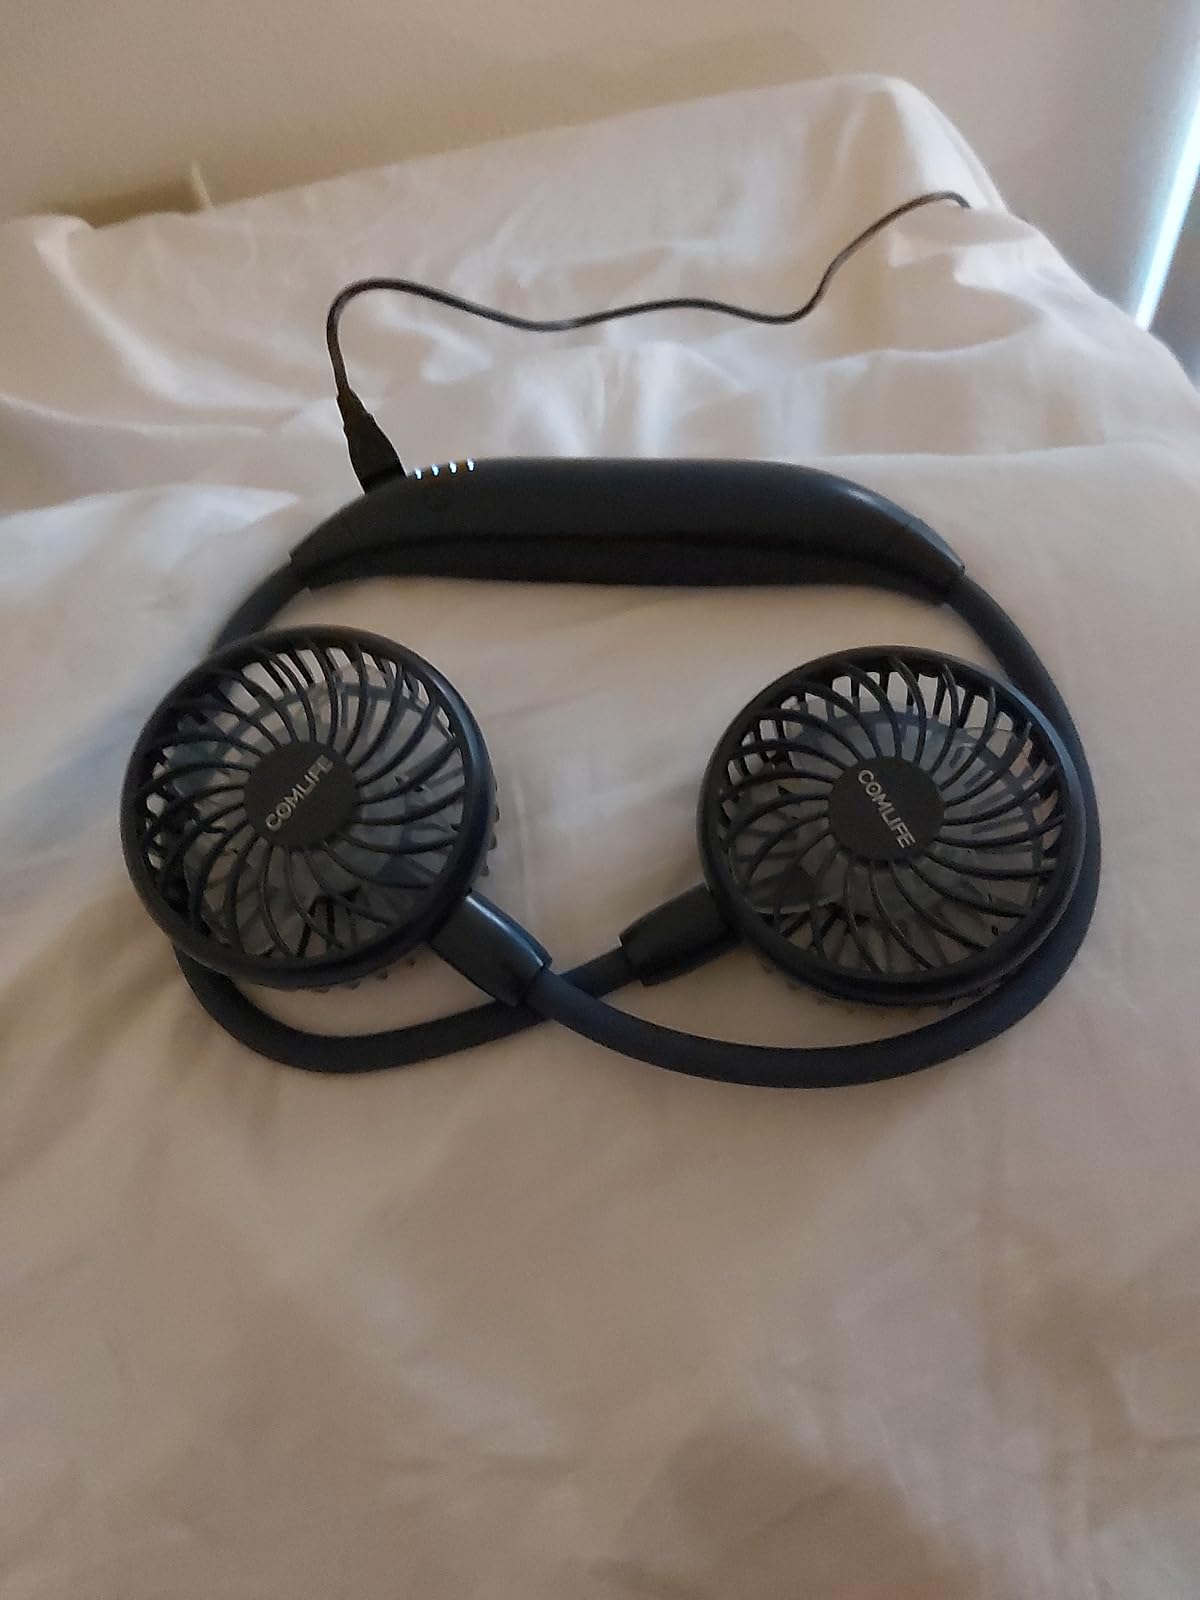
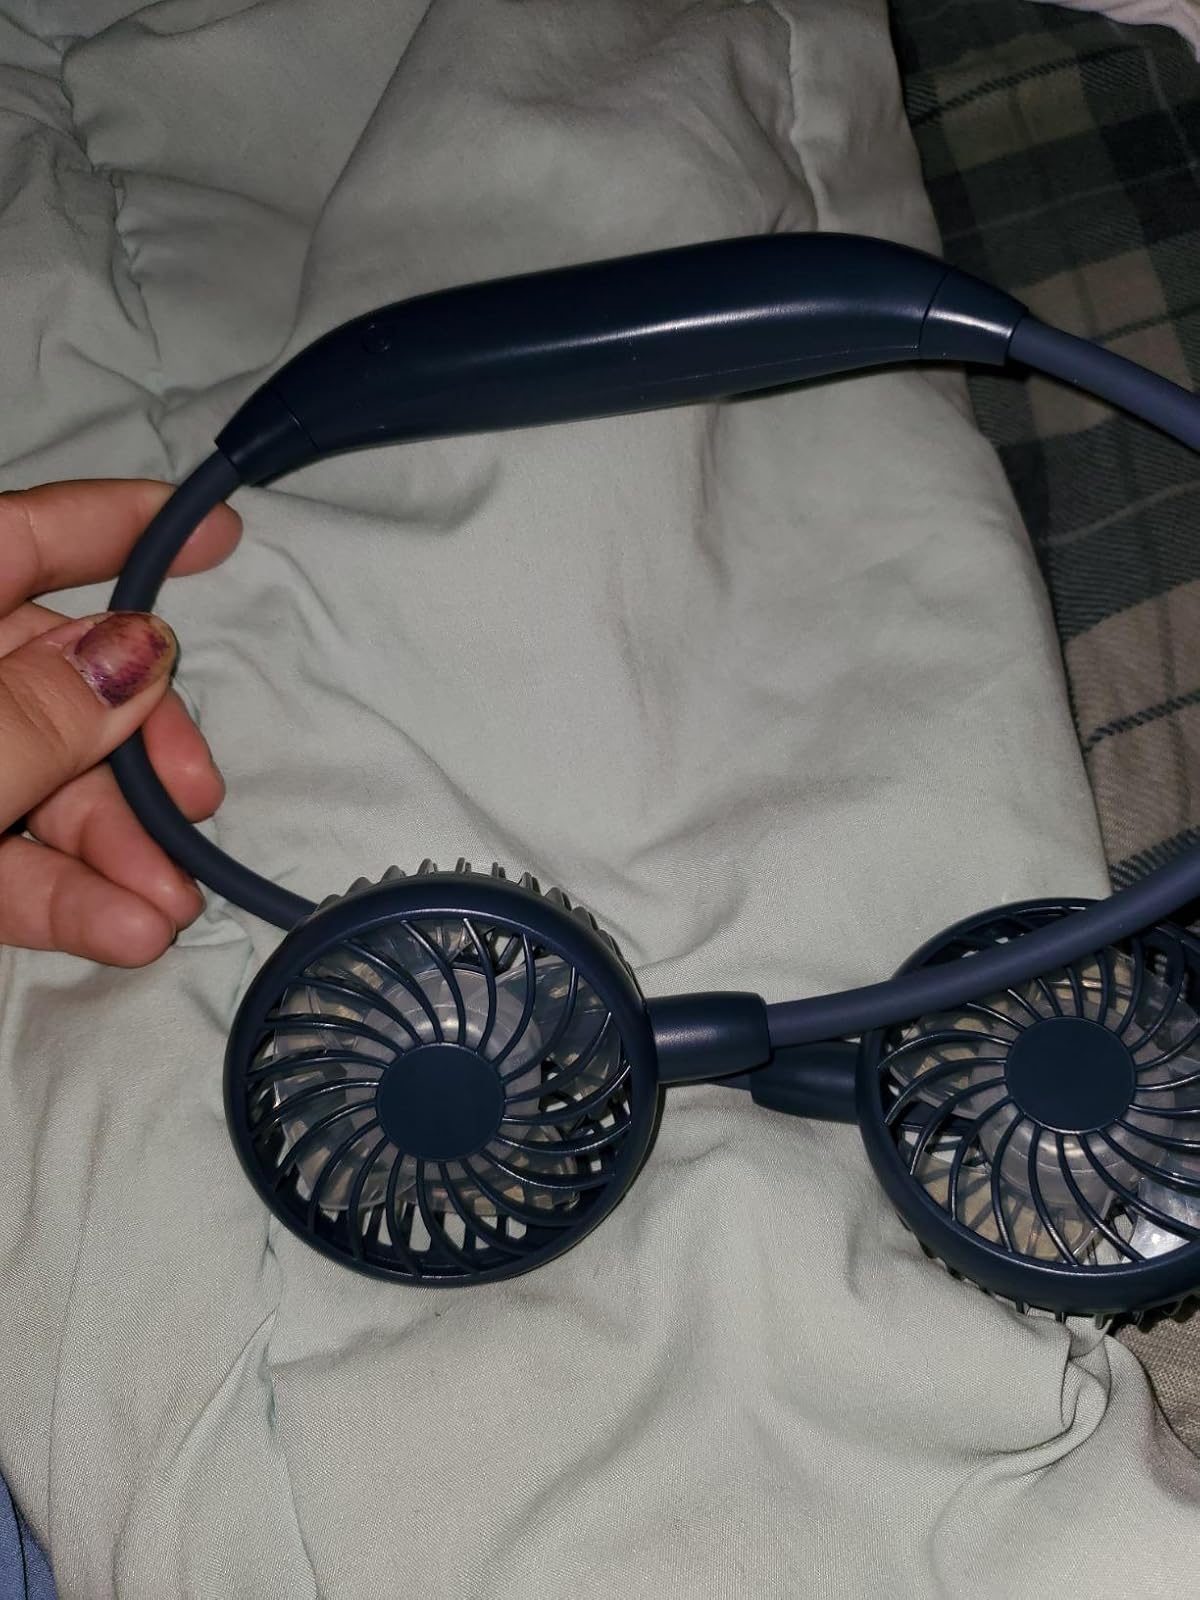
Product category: fan
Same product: yes